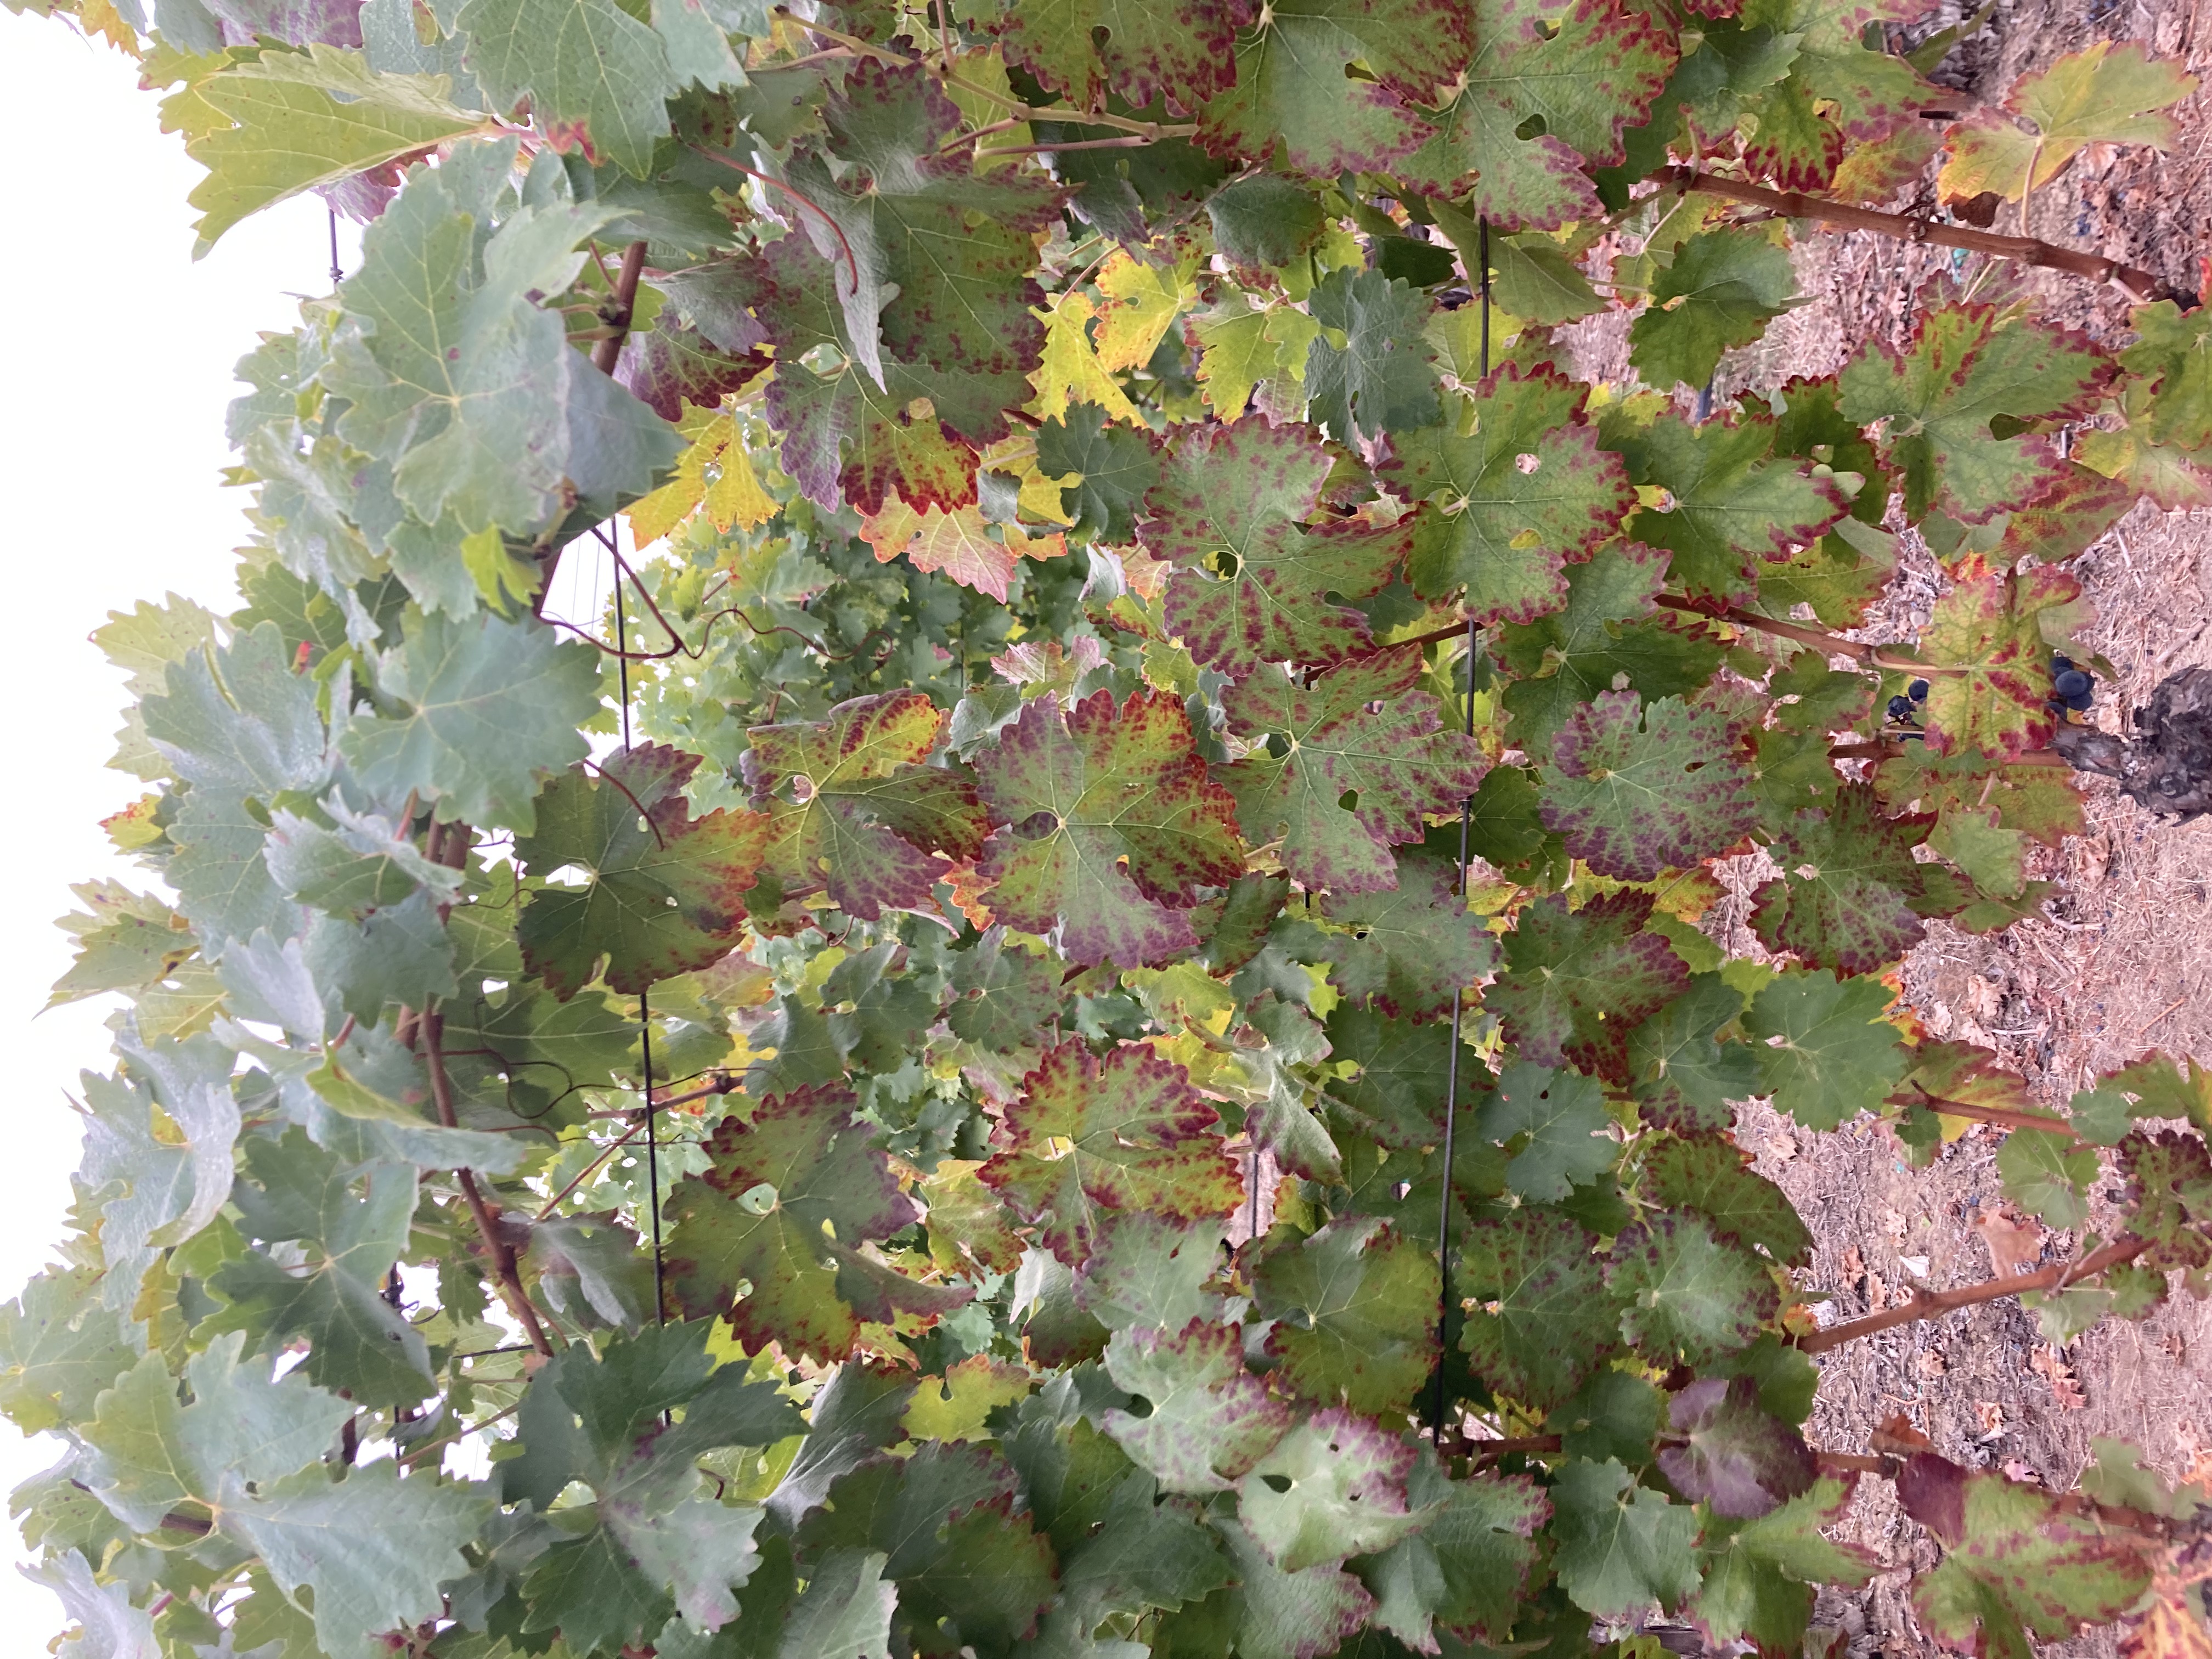
Label: Leafroll 3